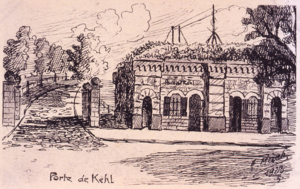
Dessin de la porte de Kehl à Strasbourg en 1923 par A. Maetz
L'enceinte de Strasbourg est un ensemble de constructions militaires destiné à protéger la ville d'une attaque ennemie. Ces défenses sont attestées dès l'Antiquité, entre les Iᵉʳ et IVᵉ siècles de notre ère, avec l'édification des murailles du camp romain d'Argentoratum par les hommes de la VIIIᵉ Légion. Les remparts romains persistent bien après le départ des légionnaires lors des Invasions barbares du Vᵉ siècle. Entre la chute de l'Empire romain d'Occident et la fin du Haut Moyen Âge, une modeste population s'abrite derrière les murs et continue à les entretenir sous la houlette de son évêque, seule autorité temporelle restée pérenne. Après le renouveau carolingien, entre les XIᵉ et XVᵉ siècles, la ville de Strasbourg s'étend et absorbe ses faubourgs par l'édification de quatre murailles d'extension. Entre les XVᵉ et XIXᵉ siècles, la ville tout en connaissant un développement démographique marqué ne s'étend plus et reste corsetée à l'intérieur de ses murs.